Mat Sadler

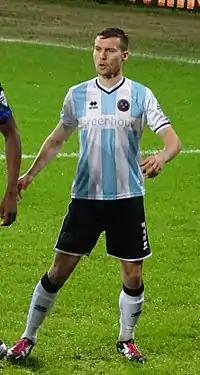
Sadler playing for Shrewsbury Town in 2016

Mathew John Sadler (born 26 February 1985) is an English former professional footballer who is head coach of Walsall.